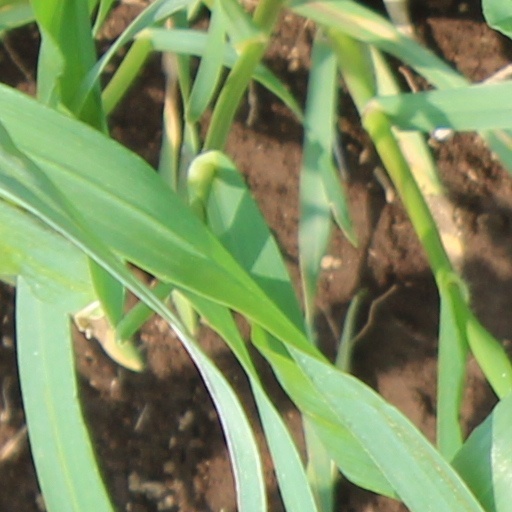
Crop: wheat